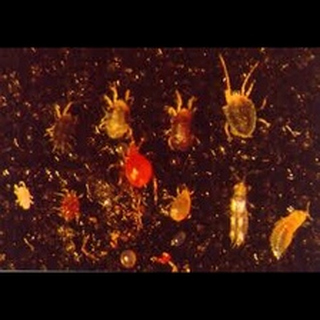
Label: wheat_mite